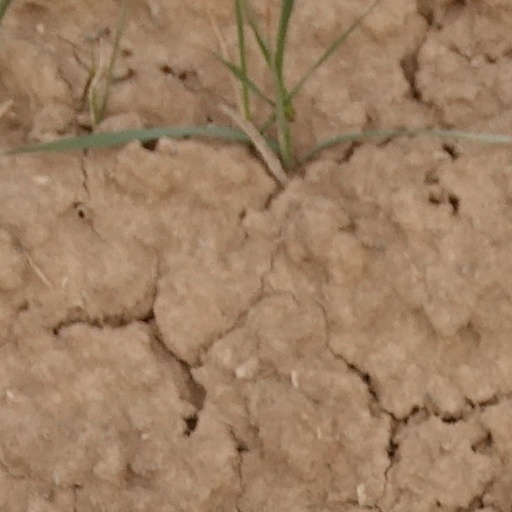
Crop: wheat